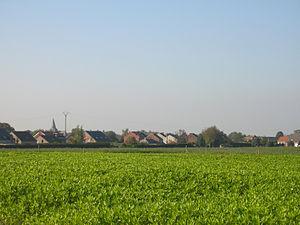
La Hesbaye liégeoise est une sous-région naturelle de la Hesbaye dont les limites géographiques se situe entre la Meuse au Sud-Est, le Geer au Nord -Ouest et la vallée de la Mehaigne et de la Burdinale au Sud-Ouest.